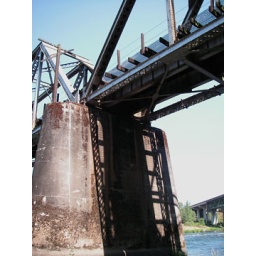
bridge over umpqua river